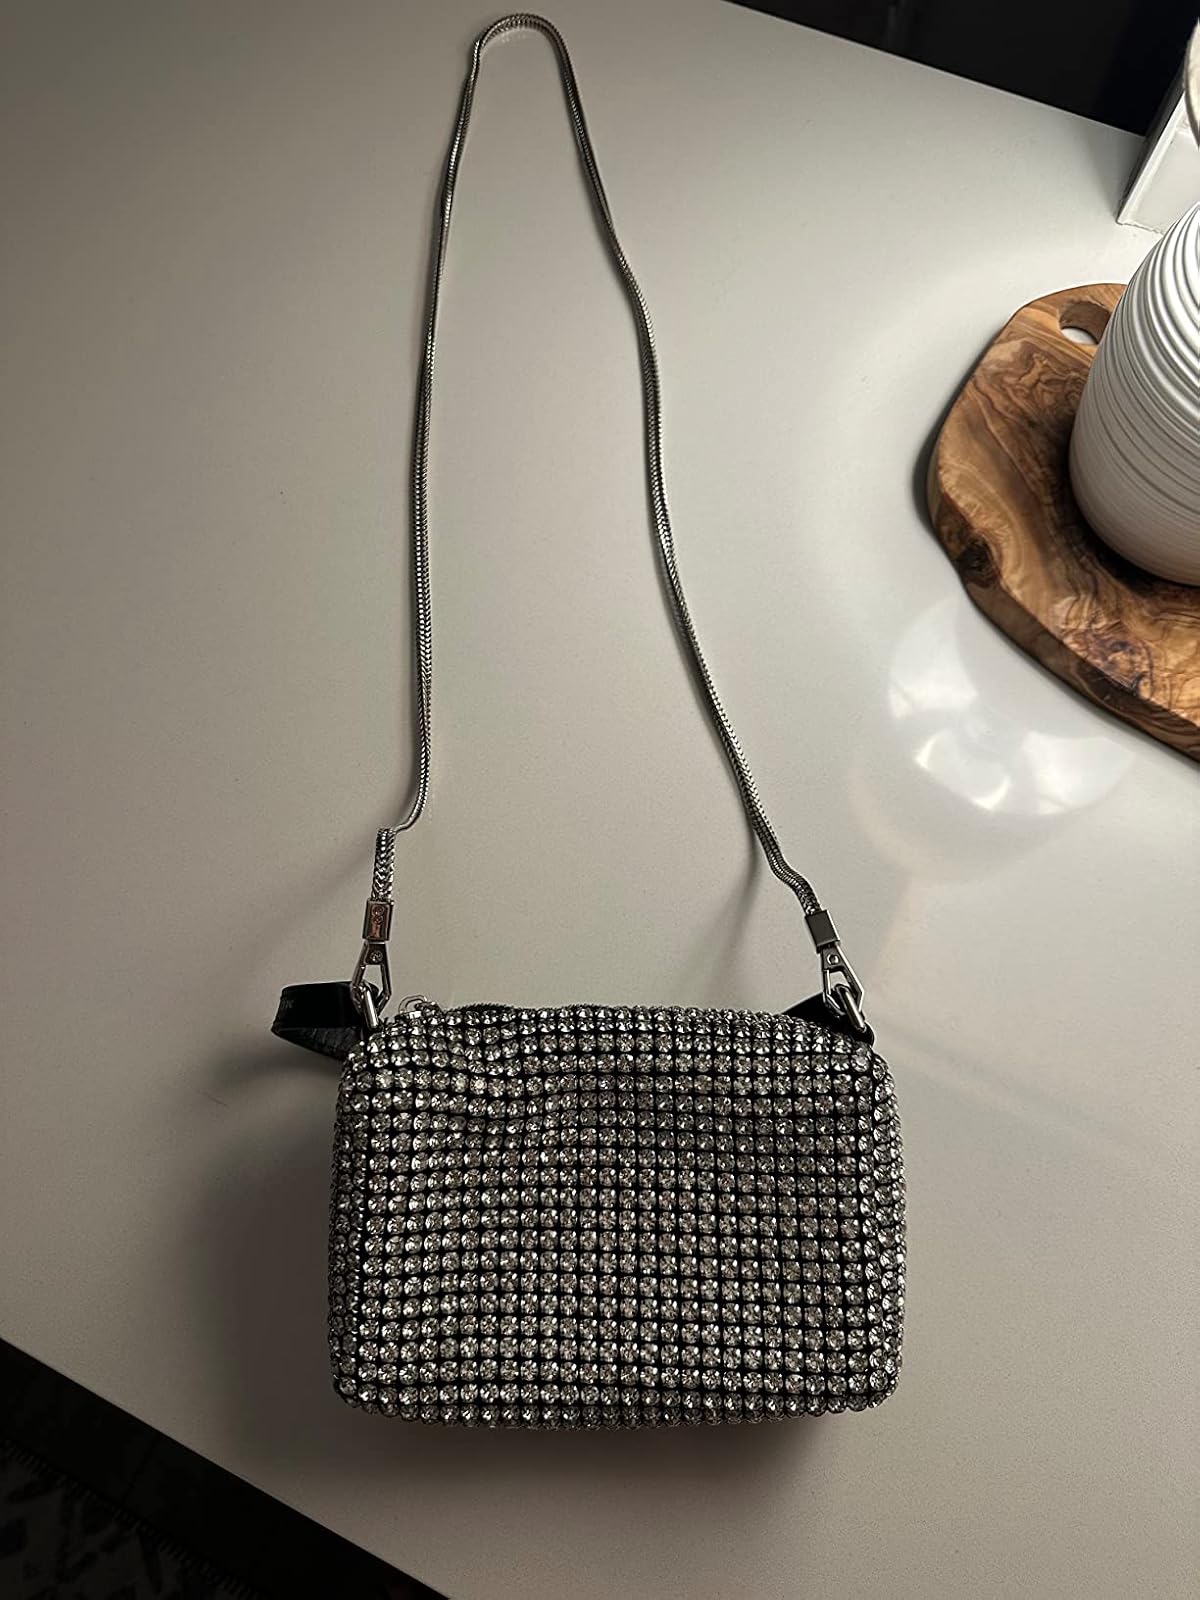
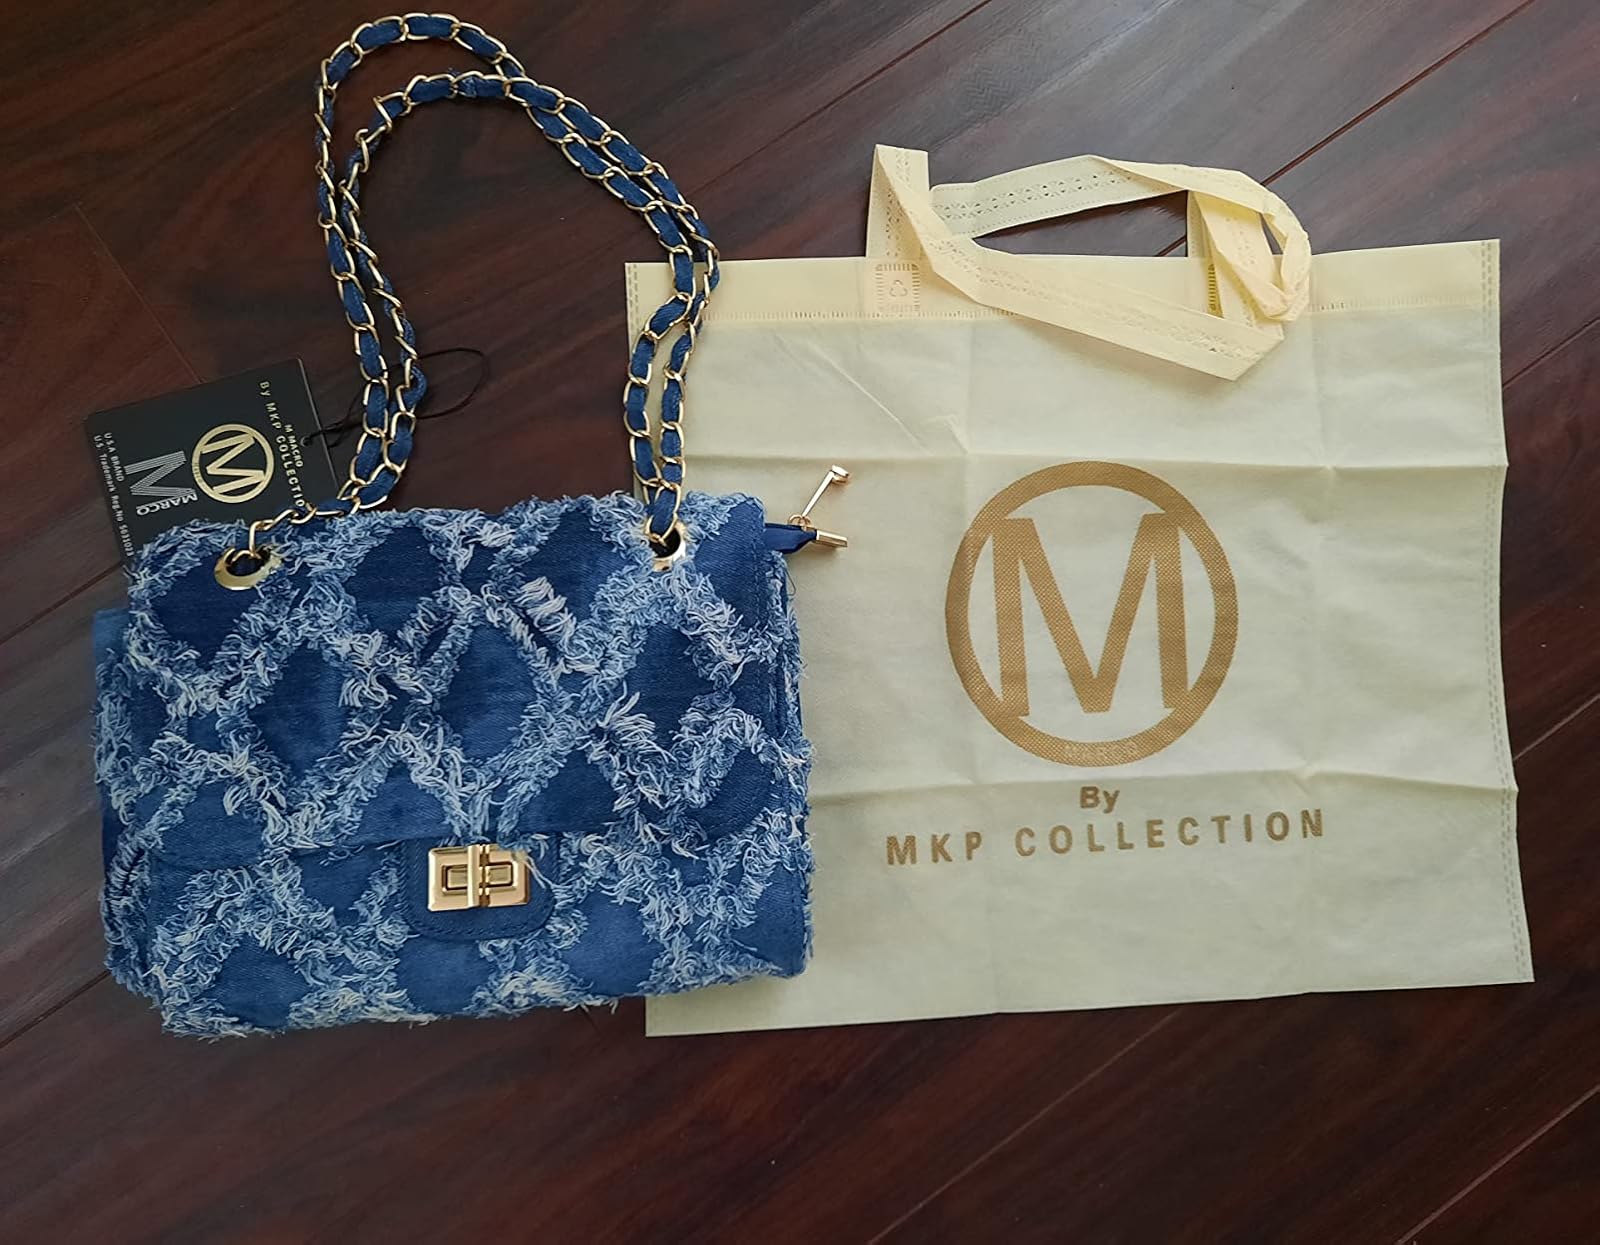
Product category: accessories_handbag
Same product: no